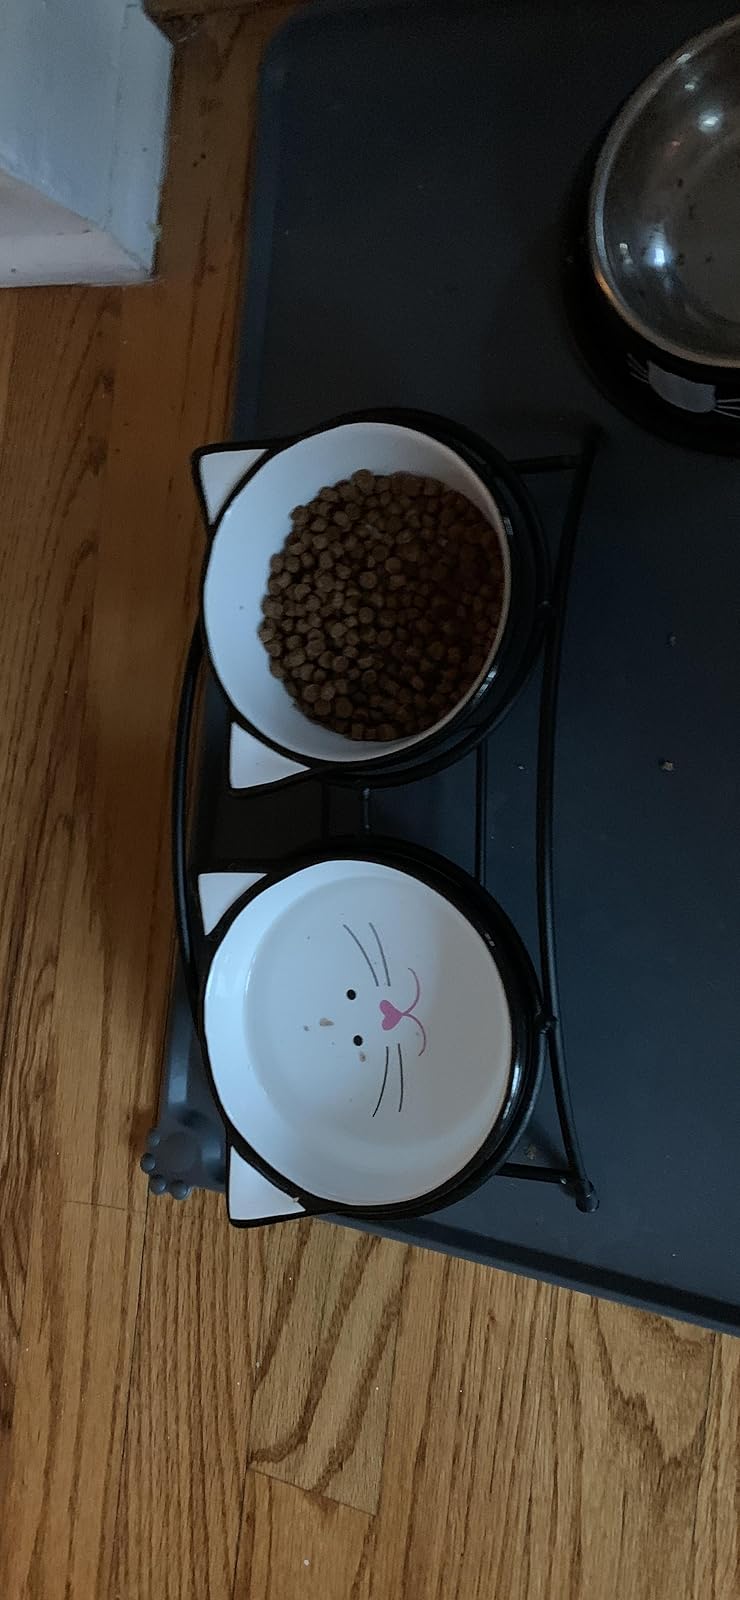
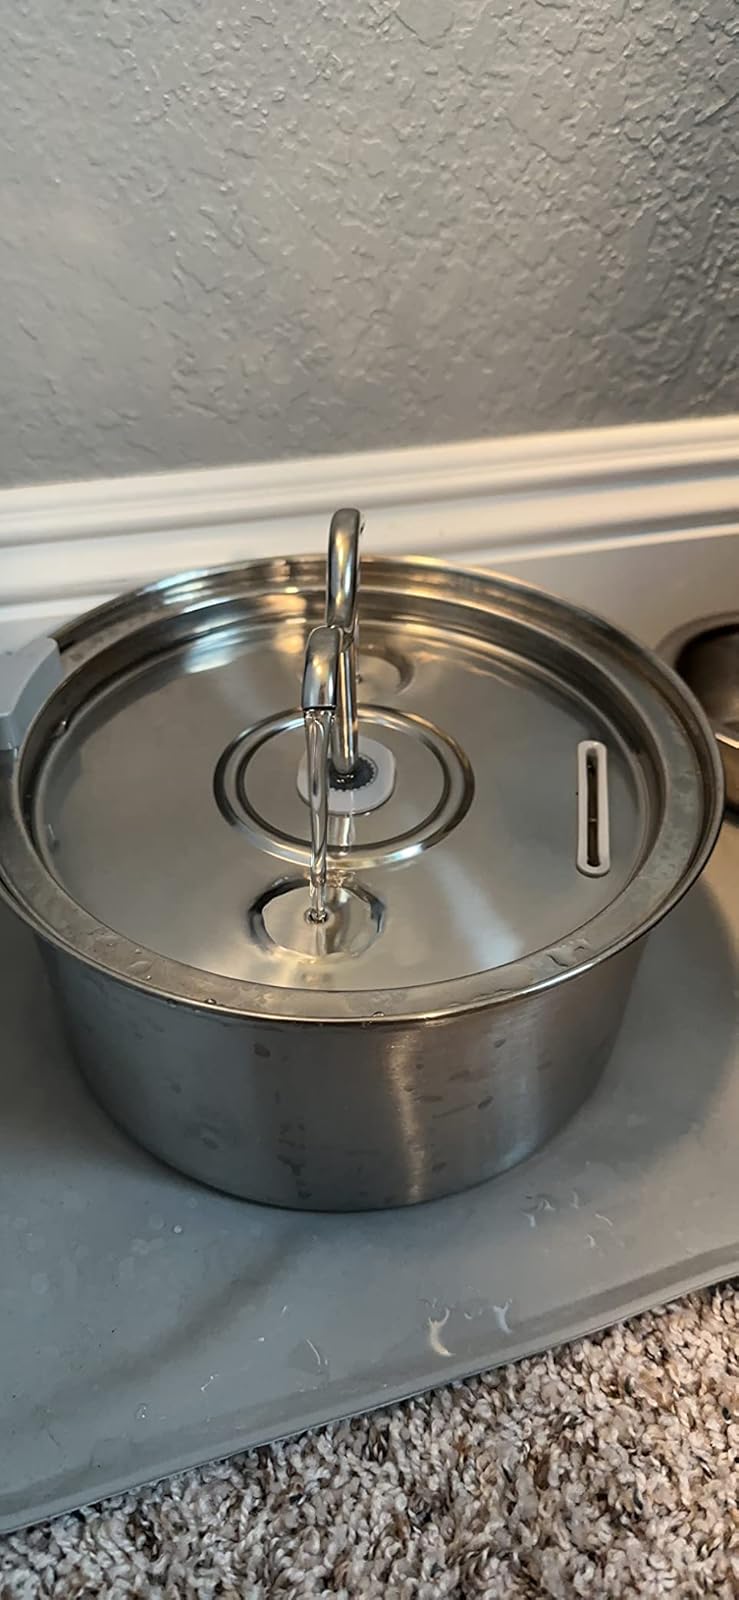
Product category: items_bowl
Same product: no